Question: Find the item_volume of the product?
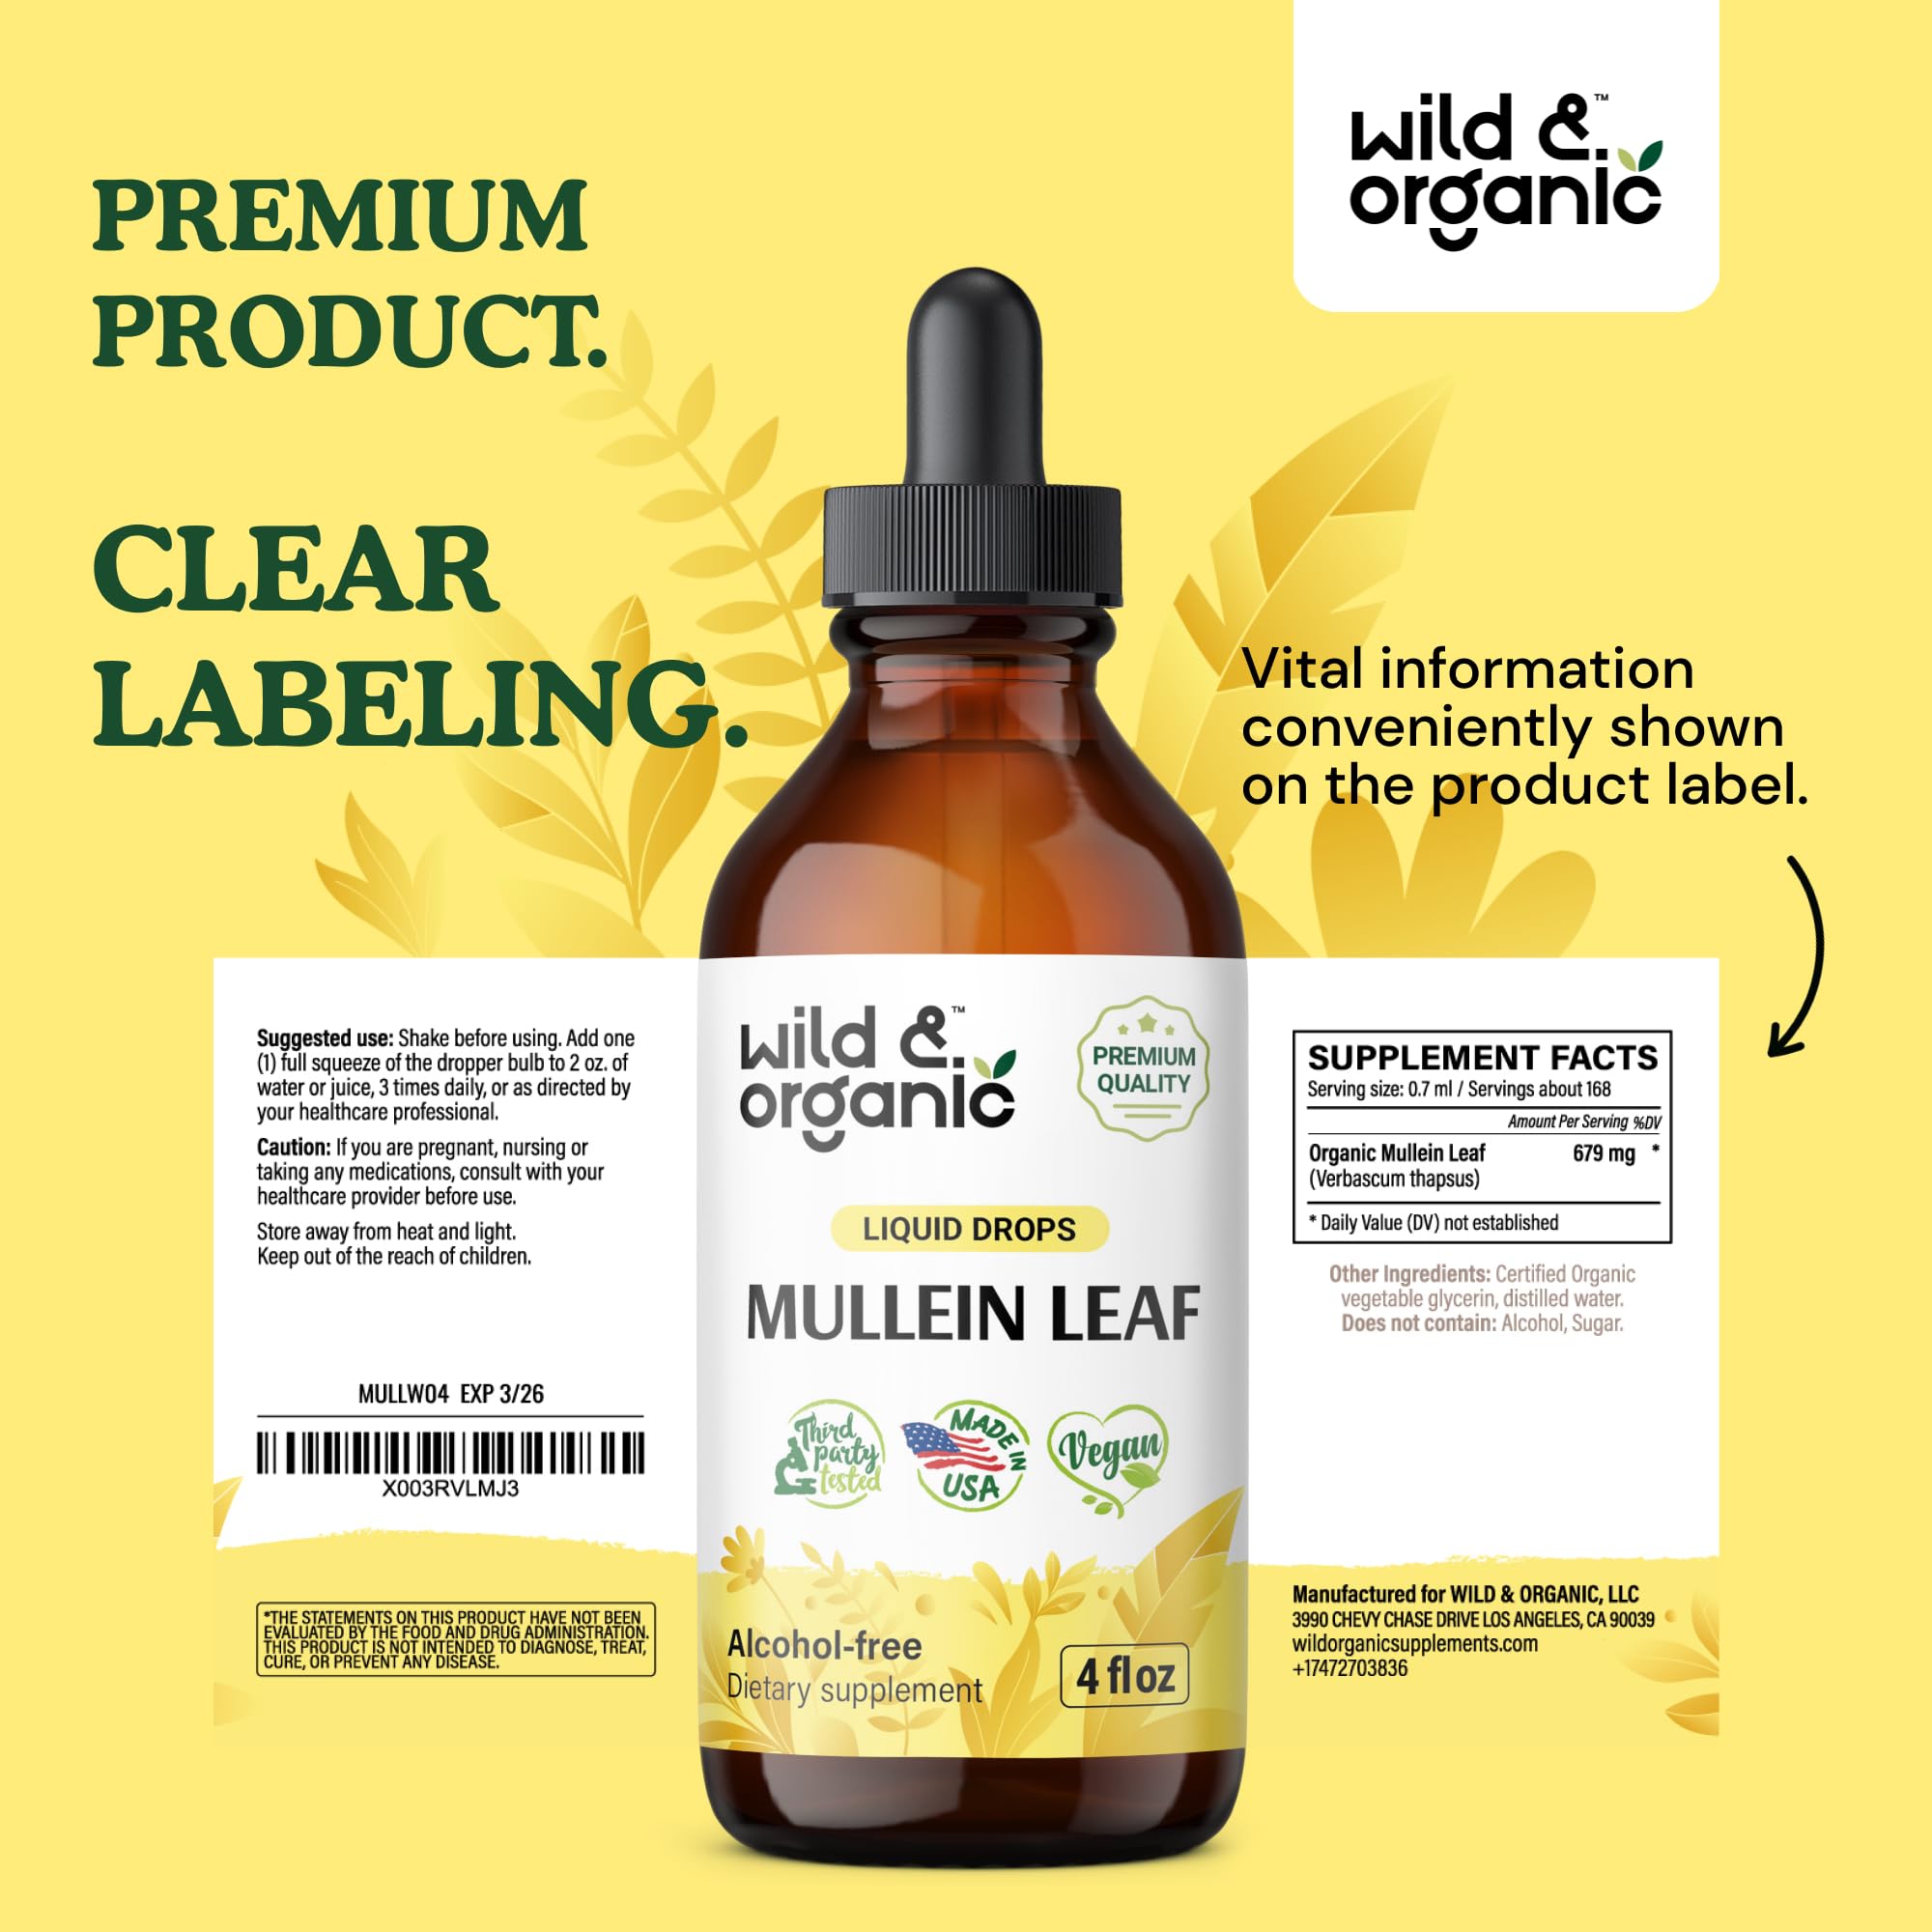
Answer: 4.0 fluid ounce